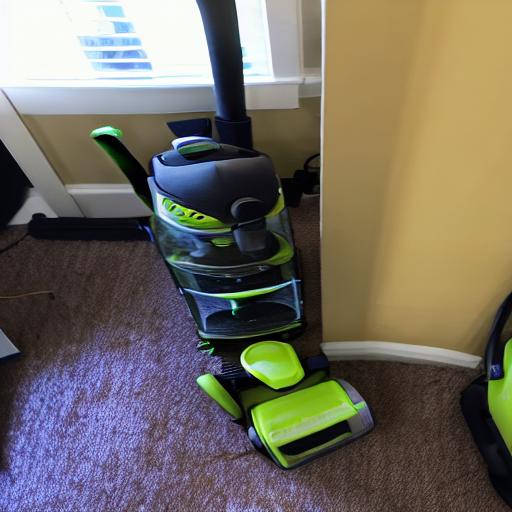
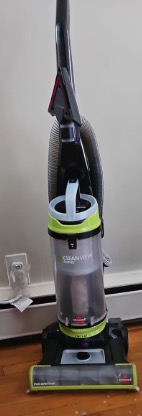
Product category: items_vacuum
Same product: no